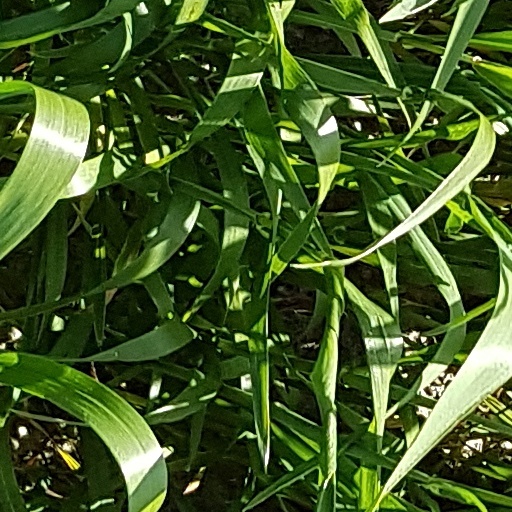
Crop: wheat